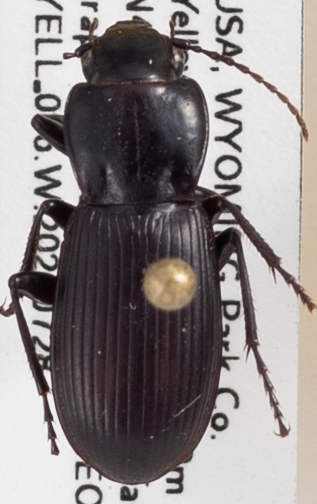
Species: Pterostichus protractus
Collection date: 2021-07-28
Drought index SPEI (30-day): -0.688
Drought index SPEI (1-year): -1.69
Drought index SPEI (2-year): -0.638